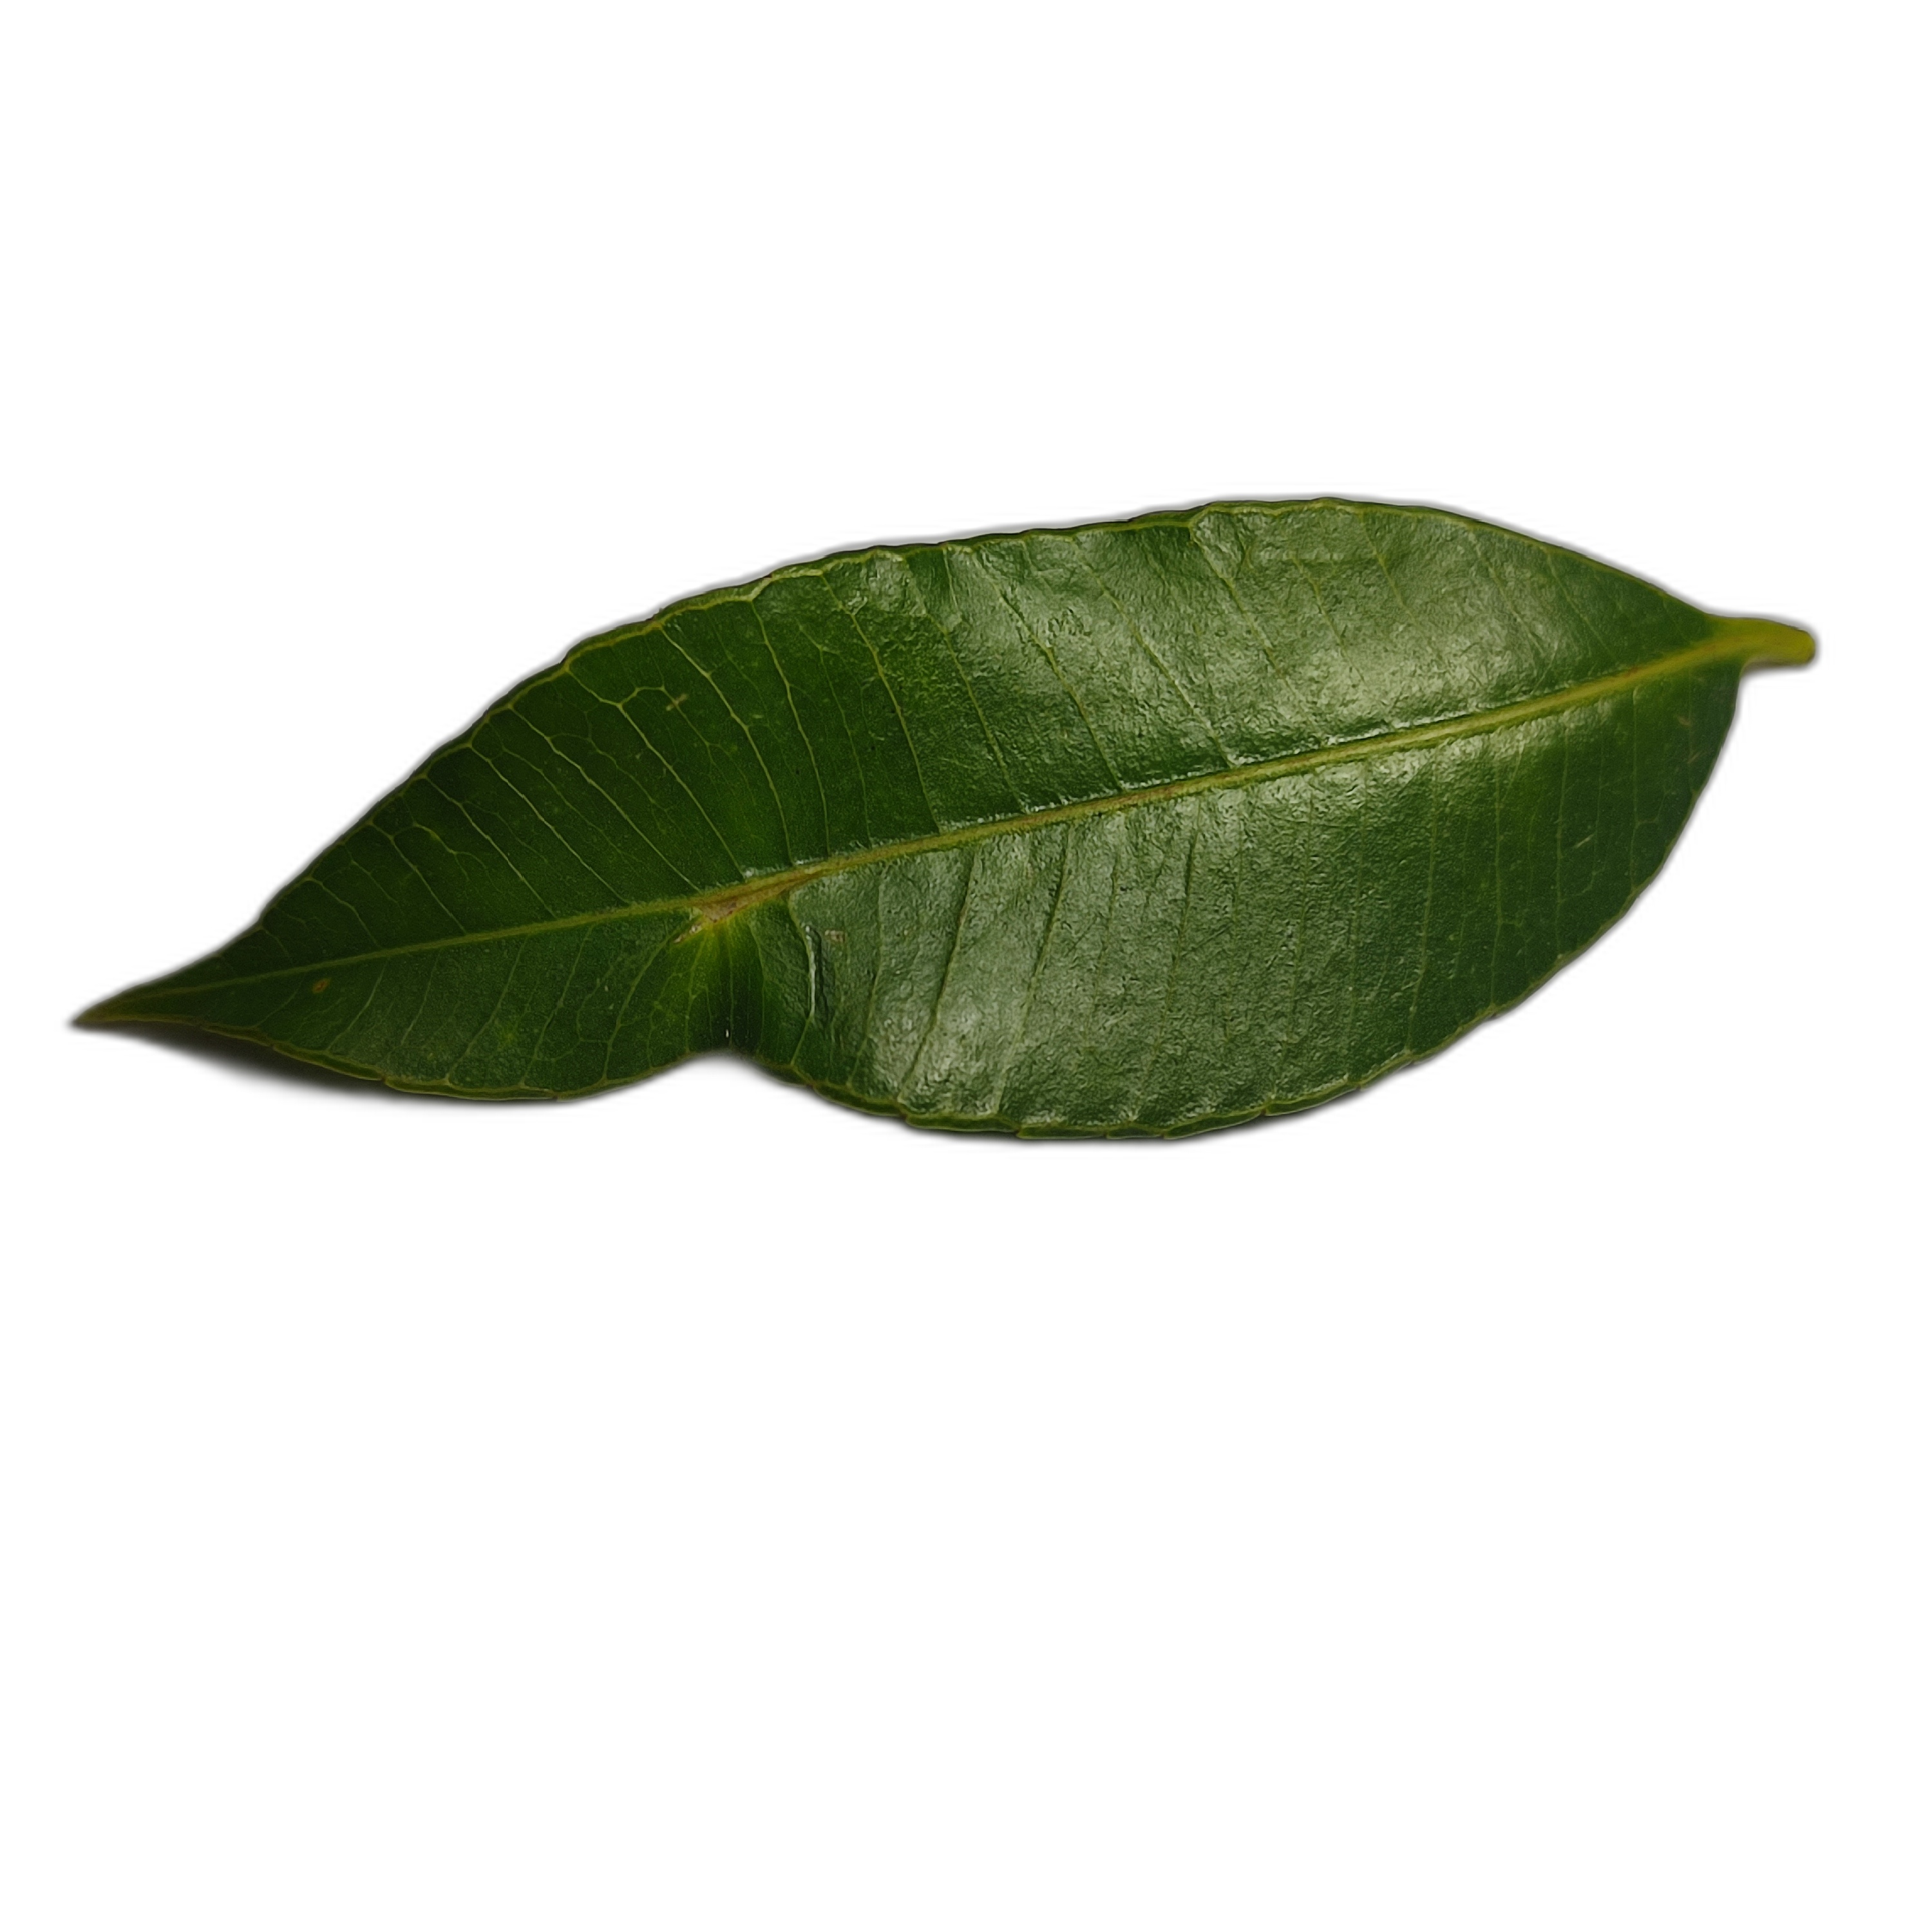
Label: healthy